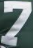
Number: 7